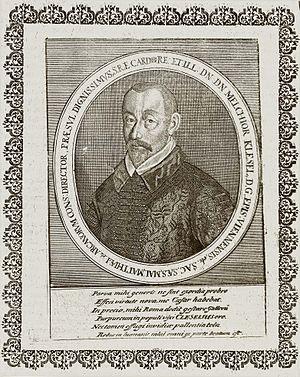
Melchior Klesl, est un cardinal autrichien de l'Église catholique du XVIIᵉ siècle, nommé par le pape Paul V.